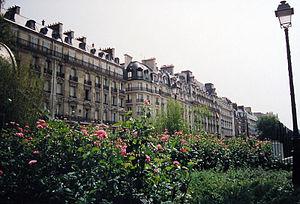
Le 16ᵉ arrondissement de Paris, l’un des vingt arrondissements de Paris, est situé sur la rive droite de la Seine, à l’ouest de la ville. Il est bordé à l’est par la Seine et à l’ouest par le périphérique parisien, exception faite du bois de Boulogne qui se situe de l’autre côté de cette voie.